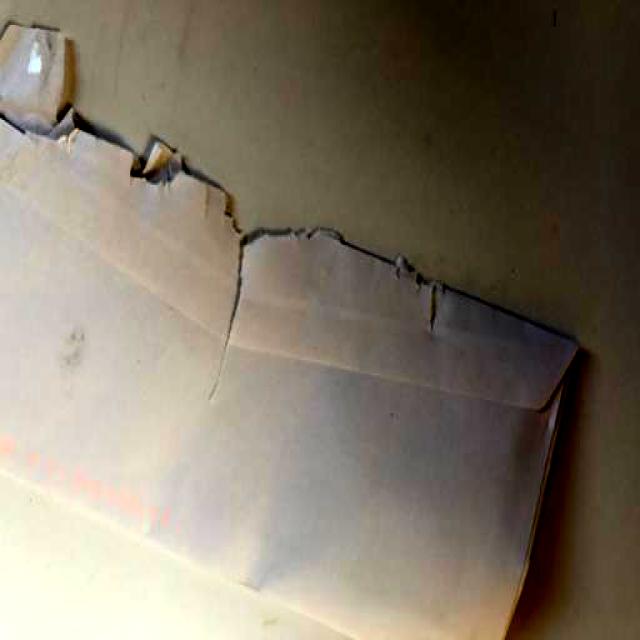
Label: Paper